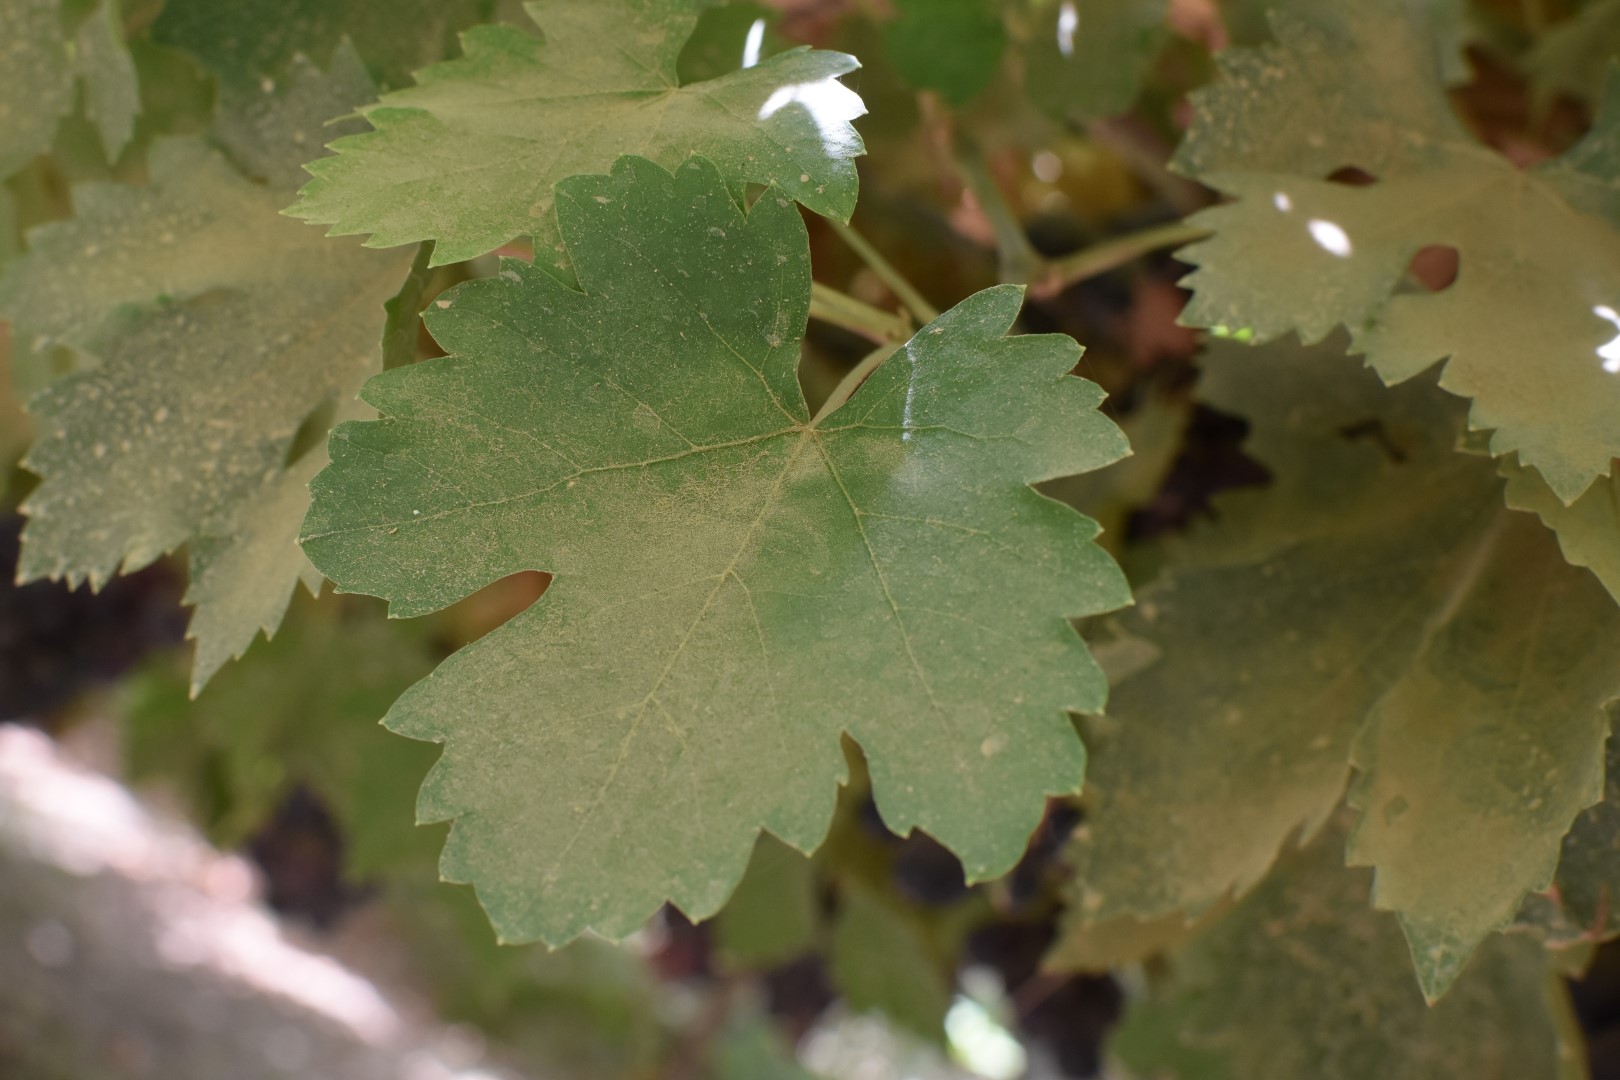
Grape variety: Riasi